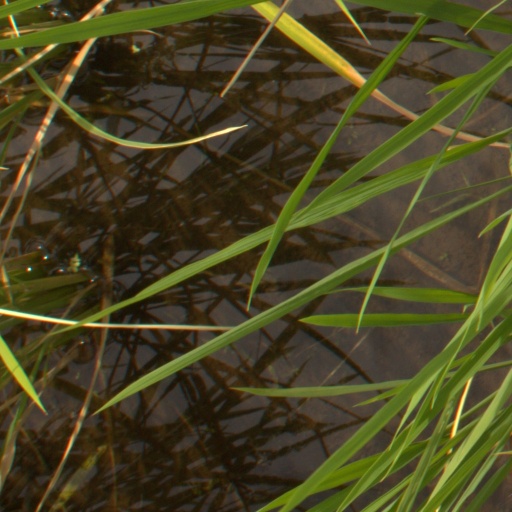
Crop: rice